Ross Gigg

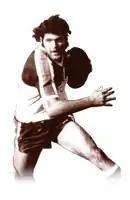

Ross Gigg (29 April 1956 – 8 May 2014) was an Australian professional rugby league footballer who played with the Penrith Panthers in the New South Wales Rugby League (NSWRL) competition. Gigg's playing career spanned 1974-1979 and 1982–84. He made 110 first grade appearances, scoring 31 tries and six goals for a career total of 113 points. Gigg spent most of his career playing in the Centre position.